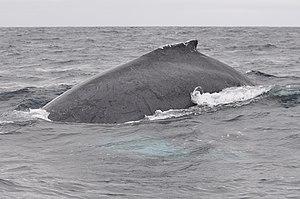
Photo d'une baleine à bosse (faisant apparaître sa bosse), au large des côtes équatoriennes, prise en septembre 2011.
Une bosse est une excroissance s'élevant sur le dos de bovins et camélidés. Structure physiologique principalement faite de graisse, cette réserve énergétique permet à l'animal une adaptation aux rigueurs des saisons sèches et des périodes de disette.